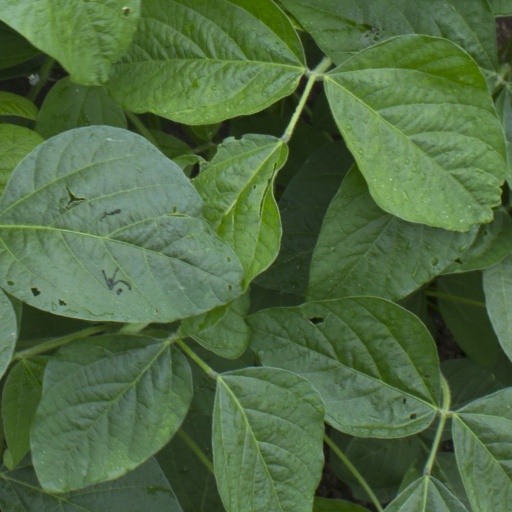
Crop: soybean